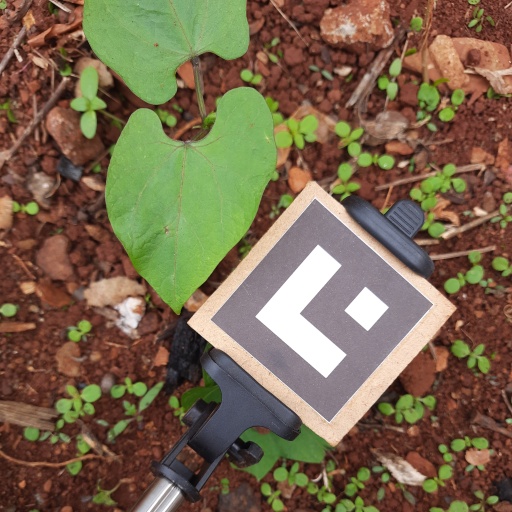
Observations: wavy surface, no eating holes, under cloudy sky